Yongzhou courthouse shooting

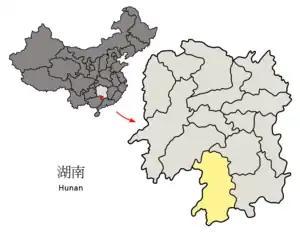
Location of Yongzhou within Hunan

The Yongzhou courthouse shooting occurred on 1 June 2010, when 46-year-old Zhu Jun, armed with a submachine gun and two other weapons, entered the Lingling District People's Court in Lingling, Yongzhou, Hunan and randomly killed three judicial workers who happened to be at work at an office on the fourth floor.